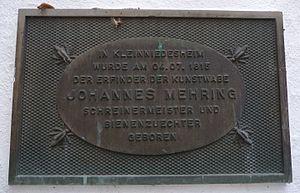
Johannes Mehring est considéré comme l'un des pionniers les plus importants de l'apiculture moderne.